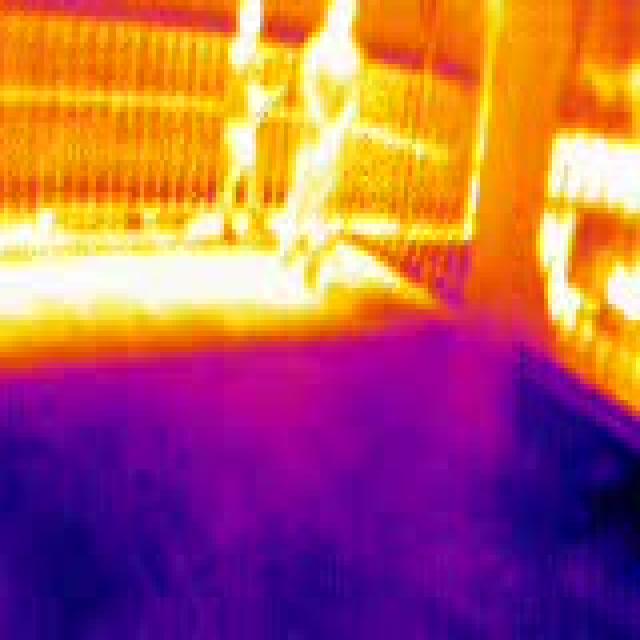
Detected objects:
label: person
label: person